Campus Martius Park

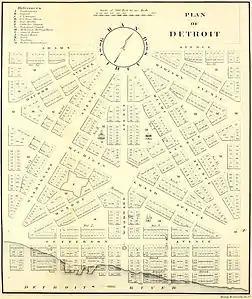
Augustus Woodward's plan following the 1805 fire for Detroit's Baroque styled radial avenues and Grand Circus

Cadillac Square Park is another re-established park in the area. It lies immediately to the east of Campus Martius Park. Until 2001, the area where the park is located was occupied by a bus transfer station constructed in the 1960s. From 1841 until 1891, Cadillac Square was the site of the Detroit Farmer's Market. The new park is site of the relocated Bagley Memorial Fountain which previously occupied a spot on Campus Martius.